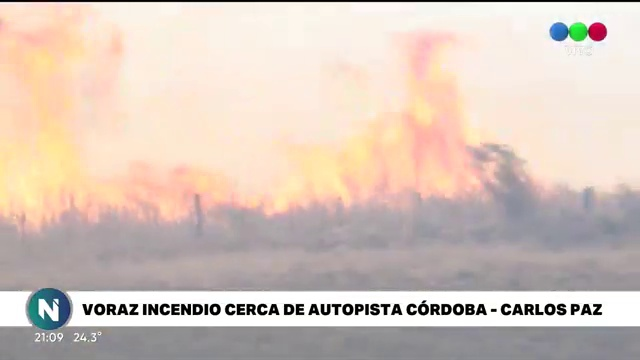
Fire: yes
Smoke: no